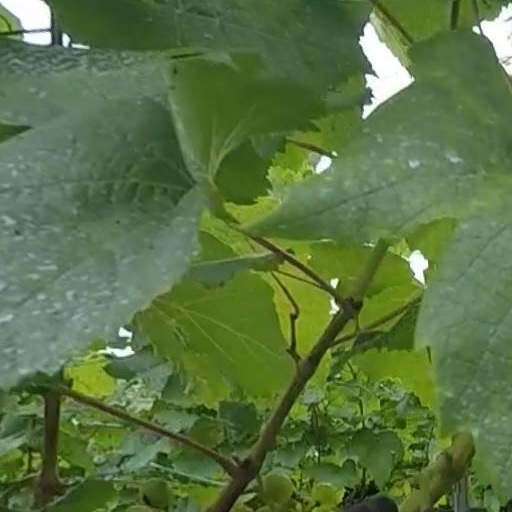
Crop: grape